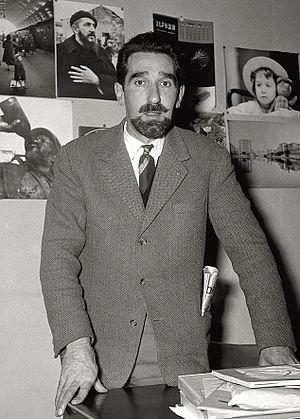
Mario Rigoni Stern, né le 1ᵉʳ novembre 1921 à Asiago, dans la province de Vicence, en Vénétie, et mort le 16 juin 2008 à Asiago, est l'un des grands écrivains italiens du XXᵉ siècle.